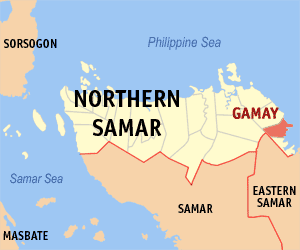
Gamay est une localité de la province de Samar du Nord, aux Philippines. En 2015, elle compte 23 511 habitants.